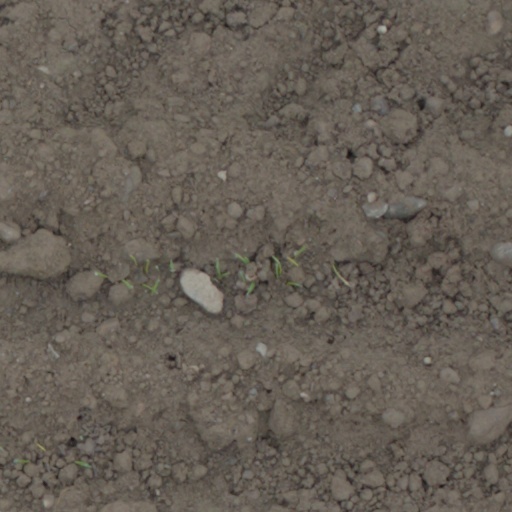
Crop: wheat